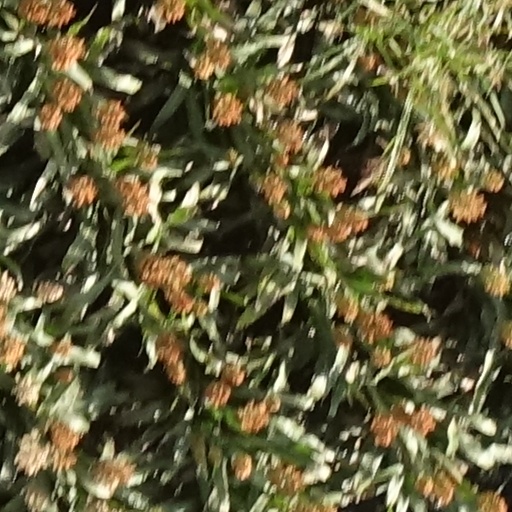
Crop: sorghum